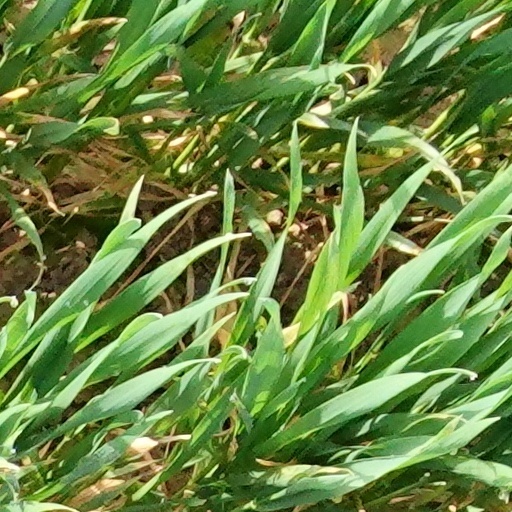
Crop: wheat